Vert, Landes

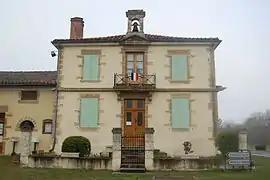
Town hall

Vert is a commune in the Landes department in Nouvelle-Aquitaine in southwestern France.